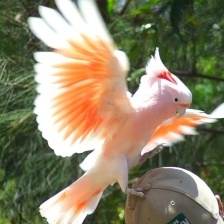
Species: COCKATOO
Scientific name: CACATUIDAE
ImageNet parent category: sulphur-crested_cockatoo